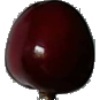
Label: cherry